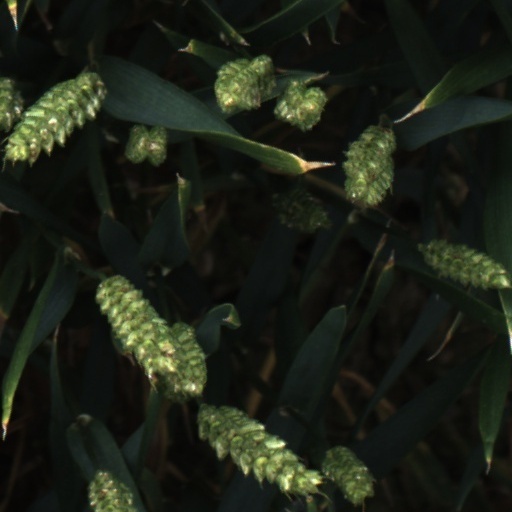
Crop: wheat